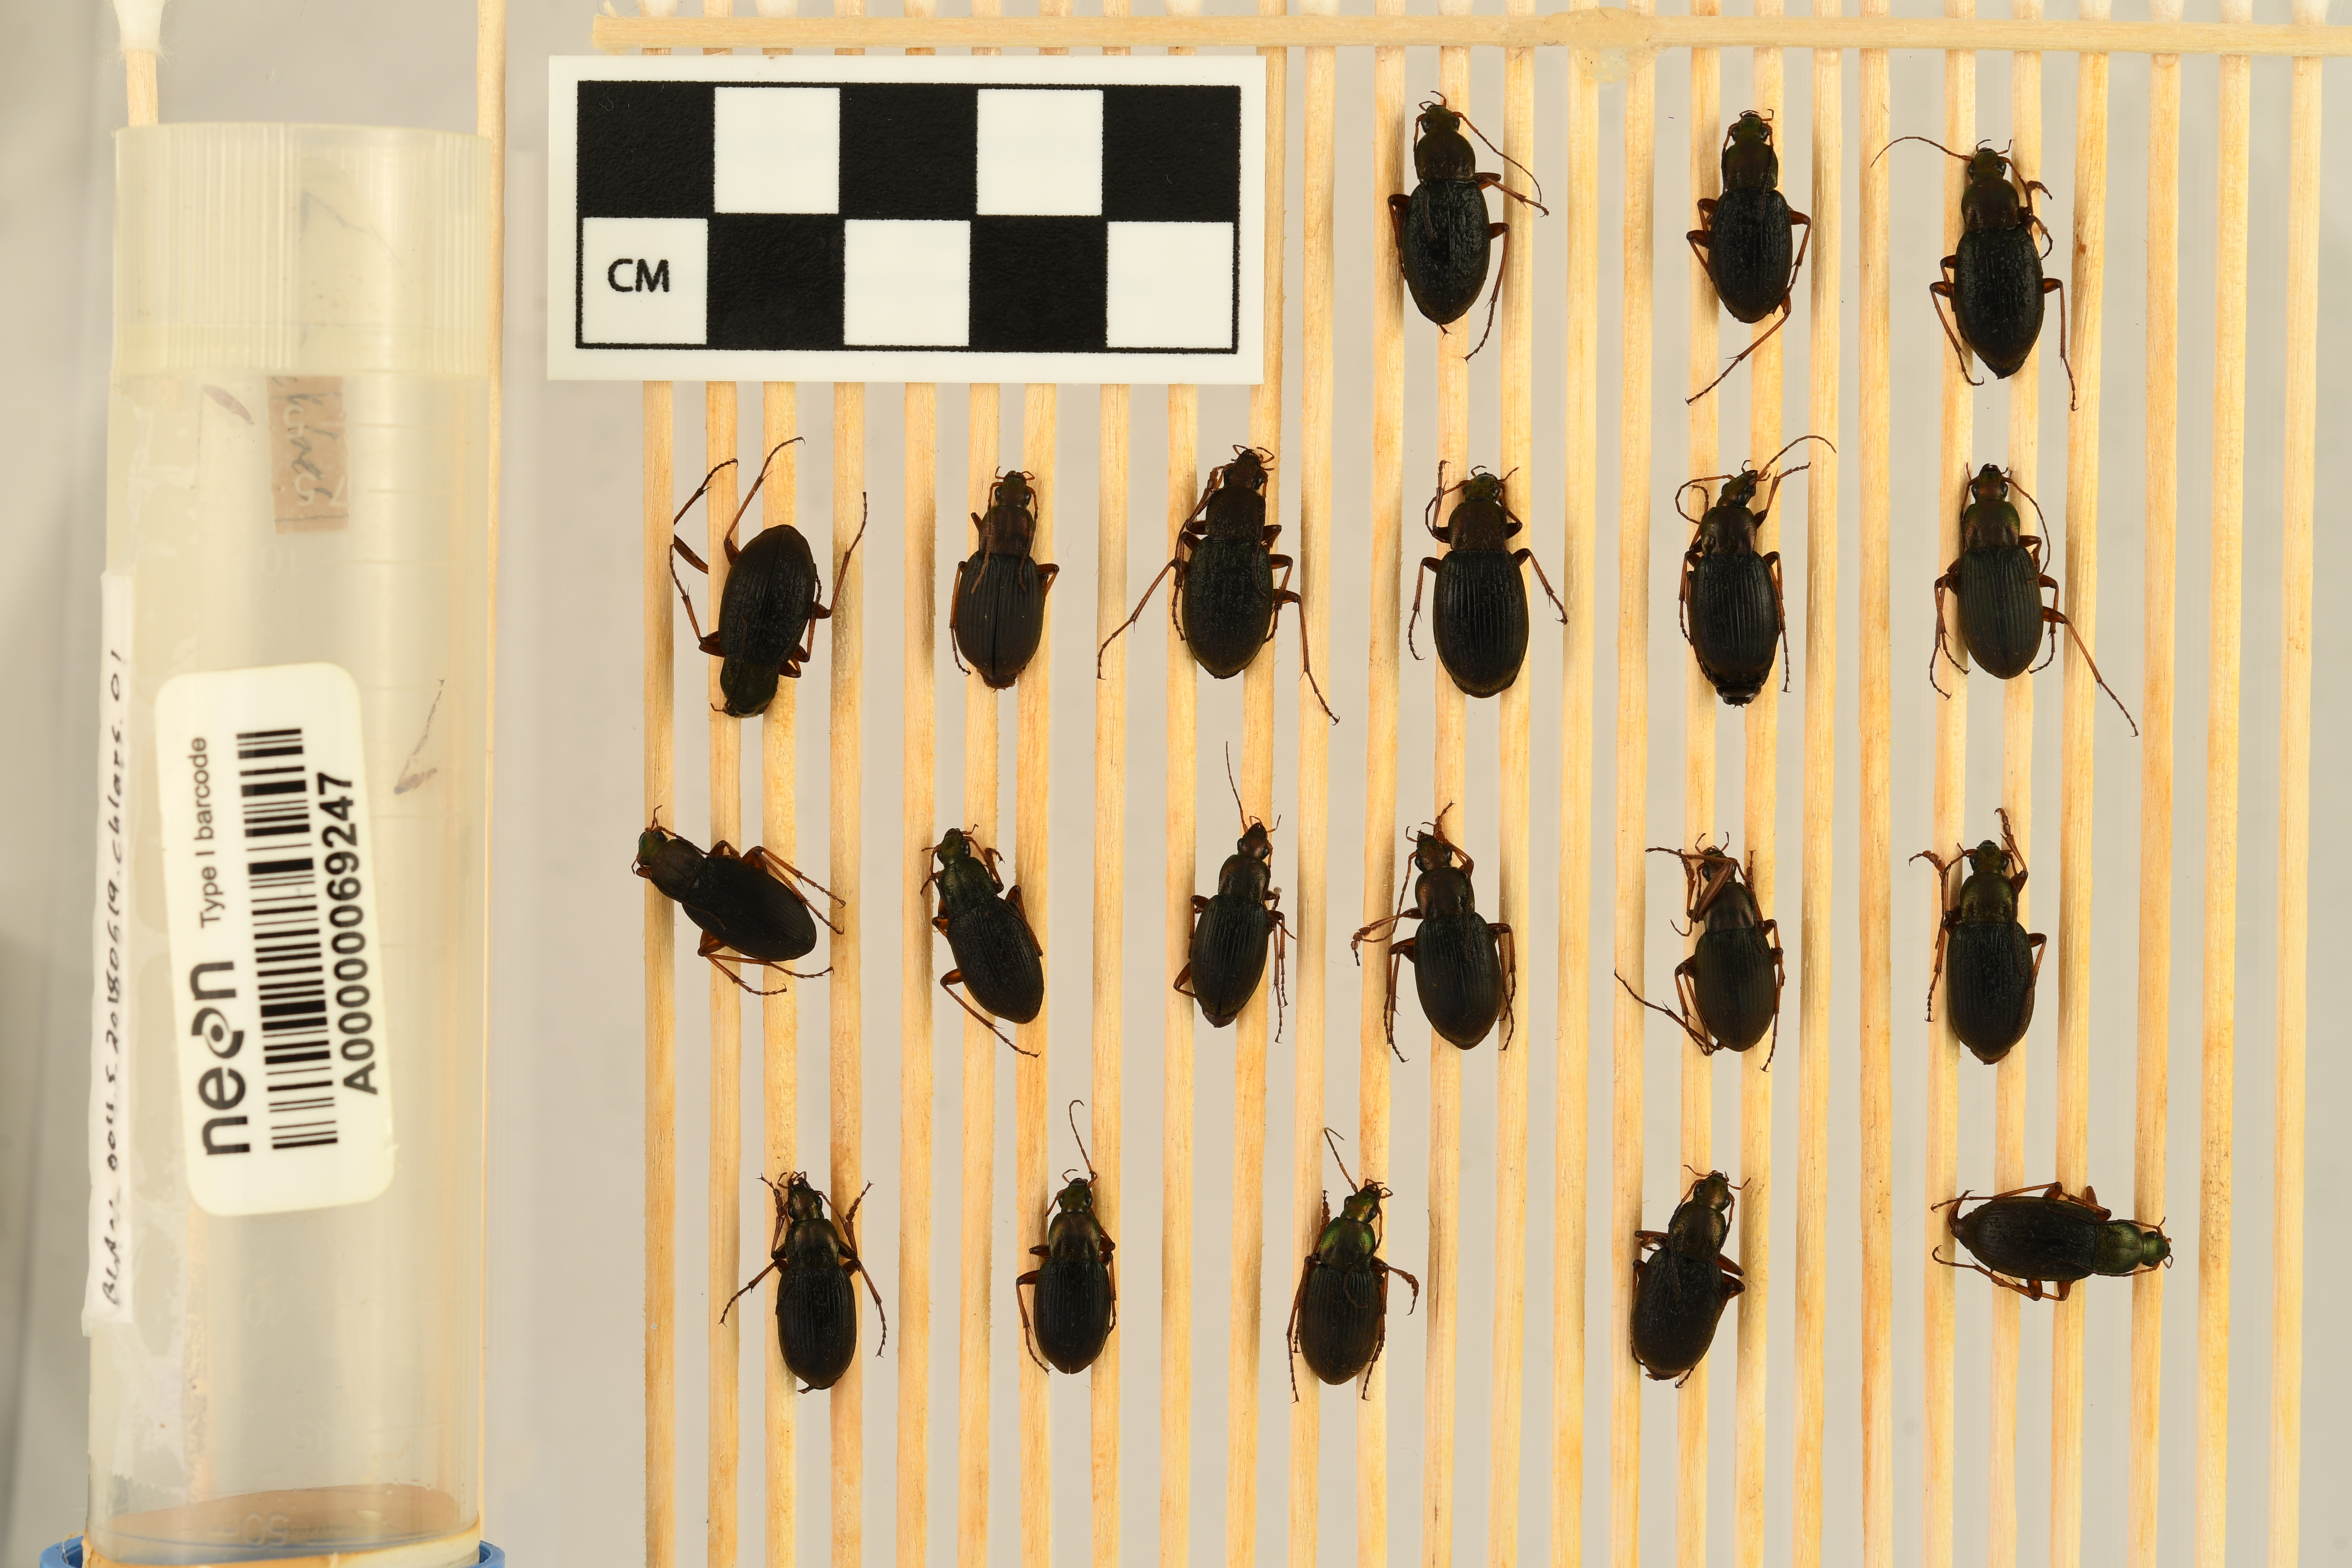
Chlaenius aestivus — Blandy Experimental Farm NEON, plot BLAN_004. Beetle 1, ElytraLength: 1.129 cm (lying flat: Yes)

Chlaenius aestivus — Blandy Experimental Farm NEON, plot BLAN_004. Beetle 1, ElytraWidth: 0.5247 cm (lying flat: Yes)

Chlaenius aestivus — Blandy Experimental Farm NEON, plot BLAN_004. Beetle 2, ElytraLength: 1.059 cm (lying flat: Yes)

Chlaenius aestivus — Blandy Experimental Farm NEON, plot BLAN_004. Beetle 2, ElytraWidth: 0.5148 cm (lying flat: Yes)

Chlaenius aestivus — Blandy Experimental Farm NEON, plot BLAN_004. Beetle 3, ElytraLength: 1.103 cm (lying flat: Yes)

Chlaenius aestivus — Blandy Experimental Farm NEON, plot BLAN_004. Beetle 3, ElytraWidth: 0.5163 cm (lying flat: Yes)

Chlaenius aestivus — Blandy Experimental Farm NEON, plot BLAN_004. Beetle 4, ElytraLength: 1.066 cm (lying flat: Yes)

Chlaenius aestivus — Blandy Experimental Farm NEON, plot BLAN_004. Beetle 4, ElytraWidth: 0.5019 cm (lying flat: Yes)

Chlaenius aestivus — Blandy Experimental Farm NEON, plot BLAN_004. Beetle 5, ElytraLength: 0.9517 cm (lying flat: Yes)

Chlaenius aestivus — Blandy Experimental Farm NEON, plot BLAN_004. Beetle 5, ElytraWidth: 0.4762 cm (lying flat: Yes)

Chlaenius aestivus — Blandy Experimental Farm NEON, plot BLAN_004. Beetle 6, ElytraLength: 1.102 cm (lying flat: Yes)

Chlaenius aestivus — Blandy Experimental Farm NEON, plot BLAN_004. Beetle 6, ElytraWidth: 0.5271 cm (lying flat: Yes)

Chlaenius aestivus — Blandy Experimental Farm NEON, plot BLAN_004. Beetle 7, ElytraLength: 1.101 cm (lying flat: Yes)

Chlaenius aestivus — Blandy Experimental Farm NEON, plot BLAN_004. Beetle 7, ElytraWidth: 0.5152 cm (lying flat: Yes)

Chlaenius aestivus — Blandy Experimental Farm NEON, plot BLAN_004. Beetle 8, ElytraLength: 1.004 cm (lying flat: Yes)

Chlaenius aestivus — Blandy Experimental Farm NEON, plot BLAN_004. Beetle 8, ElytraWidth: 0.486 cm (lying flat: Yes)

Chlaenius aestivus — Blandy Experimental Farm NEON, plot BLAN_004. Beetle 9, ElytraLength: 1.027 cm (lying flat: Yes)

Chlaenius aestivus — Blandy Experimental Farm NEON, plot BLAN_004. Beetle 9, ElytraWidth: 0.5172 cm (lying flat: Yes)

Chlaenius aestivus — Blandy Experimental Farm NEON, plot BLAN_004. Beetle 10, ElytraLength: 1.068 cm (lying flat: Yes)

Chlaenius aestivus — Blandy Experimental Farm NEON, plot BLAN_004. Beetle 10, ElytraWidth: 0.4789 cm (lying flat: Yes)

Chlaenius aestivus — Blandy Experimental Farm NEON, plot BLAN_004. Beetle 11, ElytraLength: 0.9741 cm (lying flat: Yes)

Chlaenius aestivus — Blandy Experimental Farm NEON, plot BLAN_004. Beetle 11, ElytraWidth: 0.4827 cm (lying flat: Yes)

Chlaenius aestivus — Blandy Experimental Farm NEON, plot BLAN_004. Beetle 12, ElytraLength: 0.9148 cm (lying flat: Yes)

Chlaenius aestivus — Blandy Experimental Farm NEON, plot BLAN_004. Beetle 12, ElytraWidth: 0.4136 cm (lying flat: Yes)

Chlaenius aestivus — Blandy Experimental Farm NEON, plot BLAN_004. Beetle 13, ElytraLength: 1.011 cm (lying flat: Yes)

Chlaenius aestivus — Blandy Experimental Farm NEON, plot BLAN_004. Beetle 13, ElytraWidth: 0.5097 cm (lying flat: Yes)

Chlaenius aestivus — Blandy Experimental Farm NEON, plot BLAN_004. Beetle 14, ElytraLength: 0.9546 cm (lying flat: Yes)

Chlaenius aestivus — Blandy Experimental Farm NEON, plot BLAN_004. Beetle 14, ElytraWidth: 0.5065 cm (lying flat: Yes)

Chlaenius aestivus — Blandy Experimental Farm NEON, plot BLAN_004. Beetle 15, ElytraLength: 1.069 cm (lying flat: Yes)

Chlaenius aestivus — Blandy Experimental Farm NEON, plot BLAN_004. Beetle 15, ElytraWidth: 0.5445 cm (lying flat: Yes)

Chlaenius aestivus — Blandy Experimental Farm NEON, plot BLAN_004. Beetle 16, ElytraLength: 0.9315 cm (lying flat: Yes)

Chlaenius aestivus — Blandy Experimental Farm NEON, plot BLAN_004. Beetle 16, ElytraWidth: 0.505 cm (lying flat: Yes)

Chlaenius aestivus — Blandy Experimental Farm NEON, plot BLAN_004. Beetle 17, ElytraLength: 0.8924 cm (lying flat: Yes)

Chlaenius aestivus — Blandy Experimental Farm NEON, plot BLAN_004. Beetle 17, ElytraWidth: 0.4762 cm (lying flat: Yes)

Chlaenius aestivus — Blandy Experimental Farm NEON, plot BLAN_004. Beetle 18, ElytraLength: 0.8965 cm (lying flat: Yes)

Chlaenius aestivus — Blandy Experimental Farm NEON, plot BLAN_004. Beetle 18, ElytraWidth: 0.4867 cm (lying flat: Yes)

Chlaenius aestivus — Blandy Experimental Farm NEON, plot BLAN_004. Beetle 19, ElytraLength: 0.9439 cm (lying flat: Yes)

Chlaenius aestivus — Blandy Experimental Farm NEON, plot BLAN_004. Beetle 19, ElytraWidth: 0.5073 cm (lying flat: Yes)

Chlaenius aestivus — Blandy Experimental Farm NEON, plot BLAN_004. Beetle 20, ElytraLength: 1.047 cm (lying flat: Yes)

Chlaenius aestivus — Blandy Experimental Farm NEON, plot BLAN_004. Beetle 20, ElytraWidth: 0.4778 cm (lying flat: Yes)

Chlaenius aestivus — Blandy Experimental Farm NEON, plot BLAN_004. Beetle 1, ElytraLength: 1.019 cm (lying flat: Yes)

Chlaenius aestivus — Blandy Experimental Farm NEON, plot BLAN_004. Beetle 1, ElytraWidth: 0.4905 cm (lying flat: Yes)

Chlaenius aestivus — Blandy Experimental Farm NEON, plot BLAN_004. Beetle 2, ElytraLength: 0.943 cm (lying flat: Yes)

Chlaenius aestivus — Blandy Experimental Farm NEON, plot BLAN_004. Beetle 2, ElytraWidth: 0.4615 cm (lying flat: Yes)

Chlaenius aestivus — Blandy Experimental Farm NEON, plot BLAN_004. Beetle 3, ElytraLength: 1.002 cm (lying flat: Yes)

Chlaenius aestivus — Blandy Experimental Farm NEON, plot BLAN_004. Beetle 3, ElytraWidth: 0.4919 cm (lying flat: Yes)

Chlaenius aestivus — Blandy Experimental Farm NEON, plot BLAN_004. Beetle 4, ElytraLength: 1.054 cm (lying flat: Yes)

Chlaenius aestivus — Blandy Experimental Farm NEON, plot BLAN_004. Beetle 4, ElytraWidth: 0.4829 cm (lying flat: Yes)

Chlaenius aestivus — Blandy Experimental Farm NEON, plot BLAN_004. Beetle 5, ElytraLength: 0.868 cm (lying flat: Yes)

Chlaenius aestivus — Blandy Experimental Farm NEON, plot BLAN_004. Beetle 5, ElytraWidth: 0.4919 cm (lying flat: Yes)

Chlaenius aestivus — Blandy Experimental Farm NEON, plot BLAN_004. Beetle 6, ElytraLength: 1.004 cm (lying flat: Yes)

Chlaenius aestivus — Blandy Experimental Farm NEON, plot BLAN_004. Beetle 6, ElytraWidth: 0.5154 cm (lying flat: Yes)

Chlaenius aestivus — Blandy Experimental Farm NEON, plot BLAN_004. Beetle 7, ElytraLength: 1.049 cm (lying flat: Yes)

Chlaenius aestivus — Blandy Experimental Farm NEON, plot BLAN_004. Beetle 7, ElytraWidth: 0.5193 cm (lying flat: Yes)

Chlaenius aestivus — Blandy Experimental Farm NEON, plot BLAN_004. Beetle 8, ElytraLength: 0.9147 cm (lying flat: Yes)

Chlaenius aestivus — Blandy Experimental Farm NEON, plot BLAN_004. Beetle 8, ElytraWidth: 0.4727 cm (lying flat: Yes)

Chlaenius aestivus — Blandy Experimental Farm NEON, plot BLAN_004. Beetle 9, ElytraLength: 0.9845 cm (lying flat: Yes)

Chlaenius aestivus — Blandy Experimental Farm NEON, plot BLAN_004. Beetle 9, ElytraWidth: 0.4631 cm (lying flat: Yes)

Chlaenius aestivus — Blandy Experimental Farm NEON, plot BLAN_004. Beetle 10, ElytraLength: 1.011 cm (lying flat: Yes)

Chlaenius aestivus — Blandy Experimental Farm NEON, plot BLAN_004. Beetle 10, ElytraWidth: 0.4587 cm (lying flat: Yes)

Chlaenius aestivus — Blandy Experimental Farm NEON, plot BLAN_004. Beetle 11, ElytraLength: 0.9002 cm (lying flat: Yes)

Chlaenius aestivus — Blandy Experimental Farm NEON, plot BLAN_004. Beetle 11, ElytraWidth: 0.4697 cm (lying flat: Yes)

Chlaenius aestivus — Blandy Experimental Farm NEON, plot BLAN_004. Beetle 12, ElytraLength: 0.8562 cm (lying flat: Yes)

Chlaenius aestivus — Blandy Experimental Farm NEON, plot BLAN_004. Beetle 12, ElytraWidth: 0.4224 cm (lying flat: Yes)